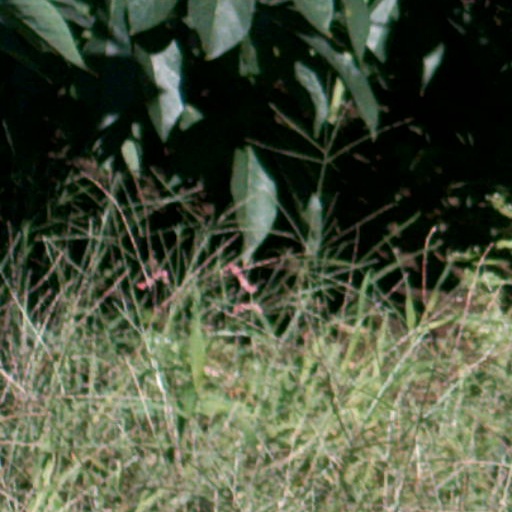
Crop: cassava